Raid on Norias Ranch

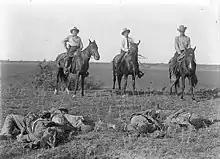
Left to right: Monroe Fox, Henry Ransom and Tom Tate on horseback with dead Mexican bandits, Norias Division, August 9, 1915

The rangers chose to reconnoiter the vicinity of the ranch compound and found the dead bandits and one badly injured one, as well as the white flag of the rebels. The injured man claimed he had been forced to join the bandits and said they planned to win back the Rio Grande region for Mexico. He died some time that night or the next day. Some hinted the rangers killed him, though contemporary newspaper accounts say he died of his wounds.